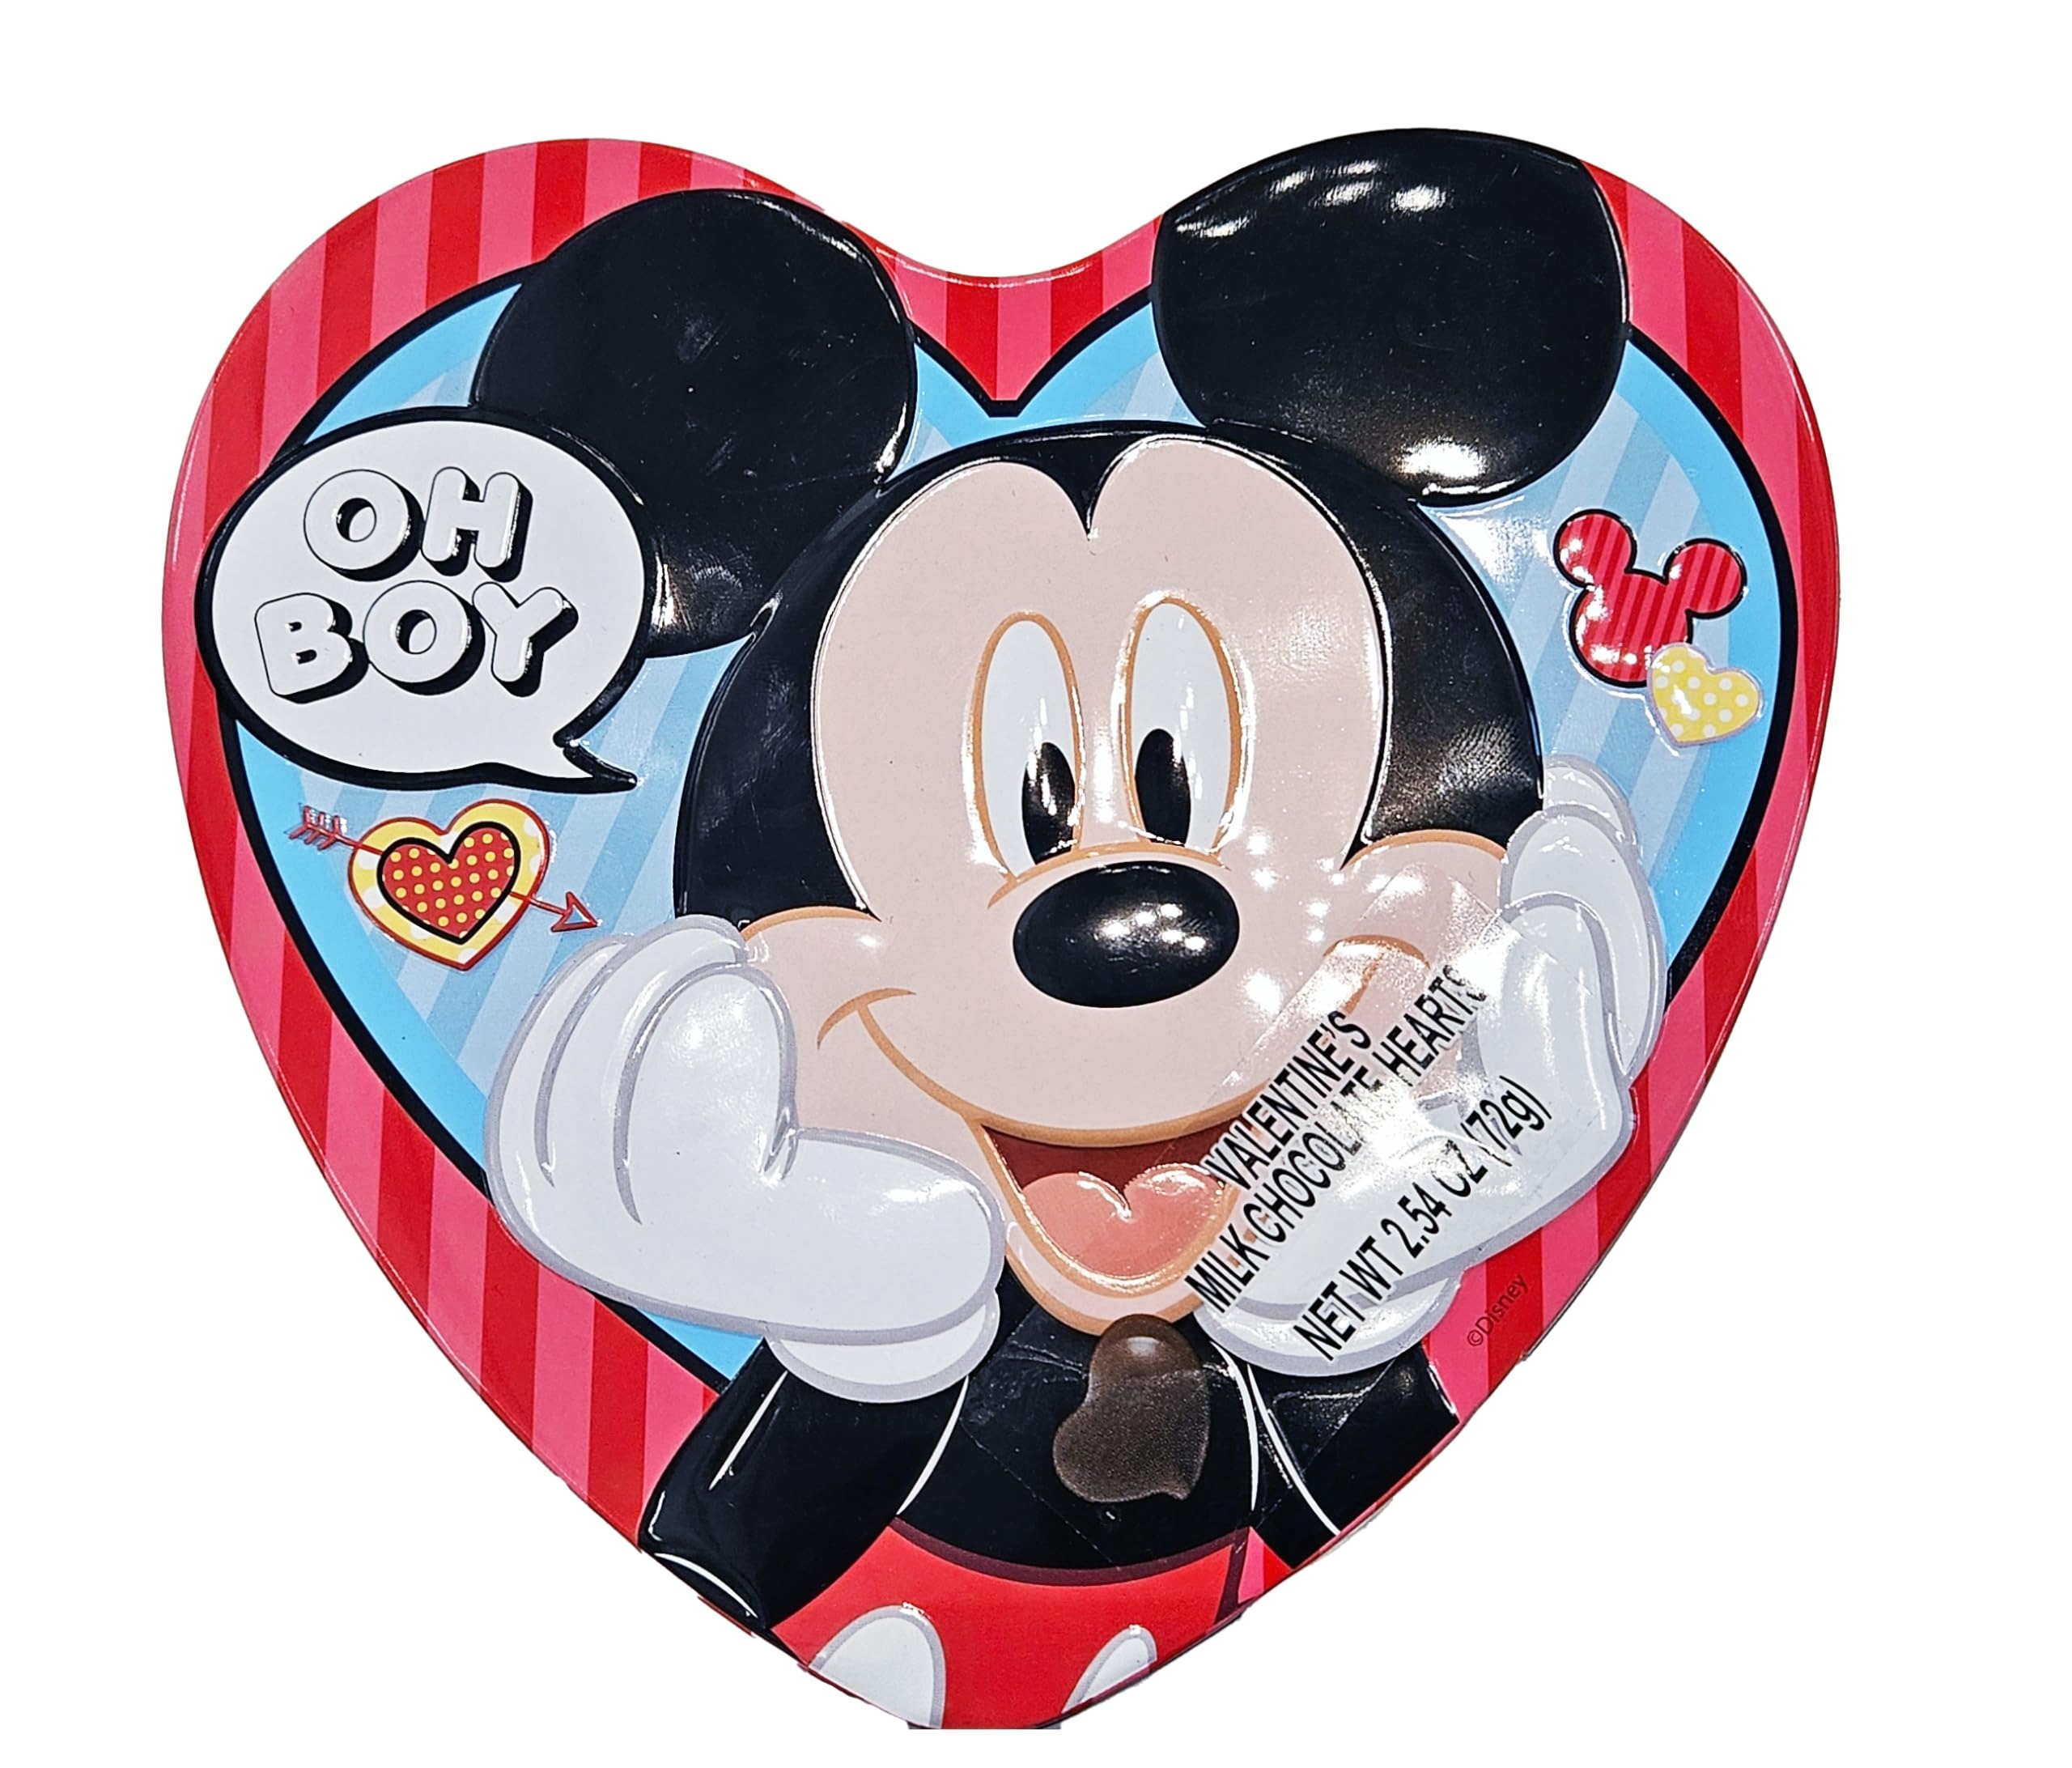
Item Name: Galerie Disney Mickey Mouse Valentine's Heart Tin with Milk Chocolates, 2.54 oz (Mickey)
Bullet Point 1: Mickey and Minnie Mouse Valentine's Day Tin
Bullet Point 2: Milk Chocolates - 2.45 oz
Bullet Point 3: Metal Tin - 7 Inch (H) x 7 Inch (W)
Bullet Point 4: Heart Shaped Chocolates
Bullet Point 5: Great Valentine's Day Candy Gifts for Kids!
Product Description: Mickey and Minnie Mouse Valentine's Day Tin - Milk Chocolates - 3.38 oz - Metal Tin - 7 Inch (H) x 7 Inch (W) - Heart Shaped Chocolates - Great Valentine's Day Candy Gifts for Kids!
Value: 2.54
Unit: Ounce

Price: 10.99